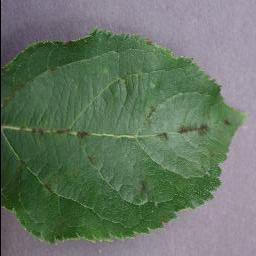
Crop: apple
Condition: scab